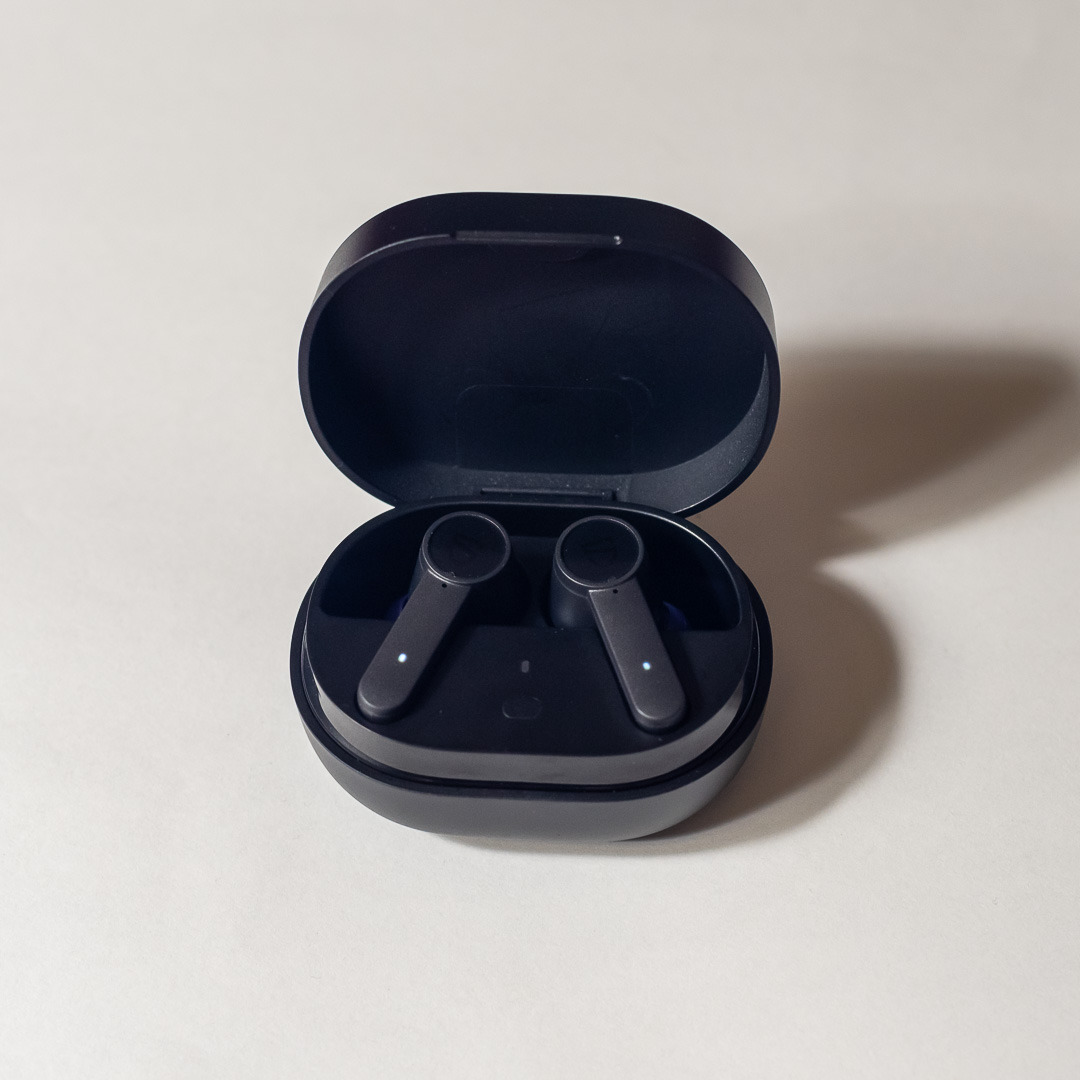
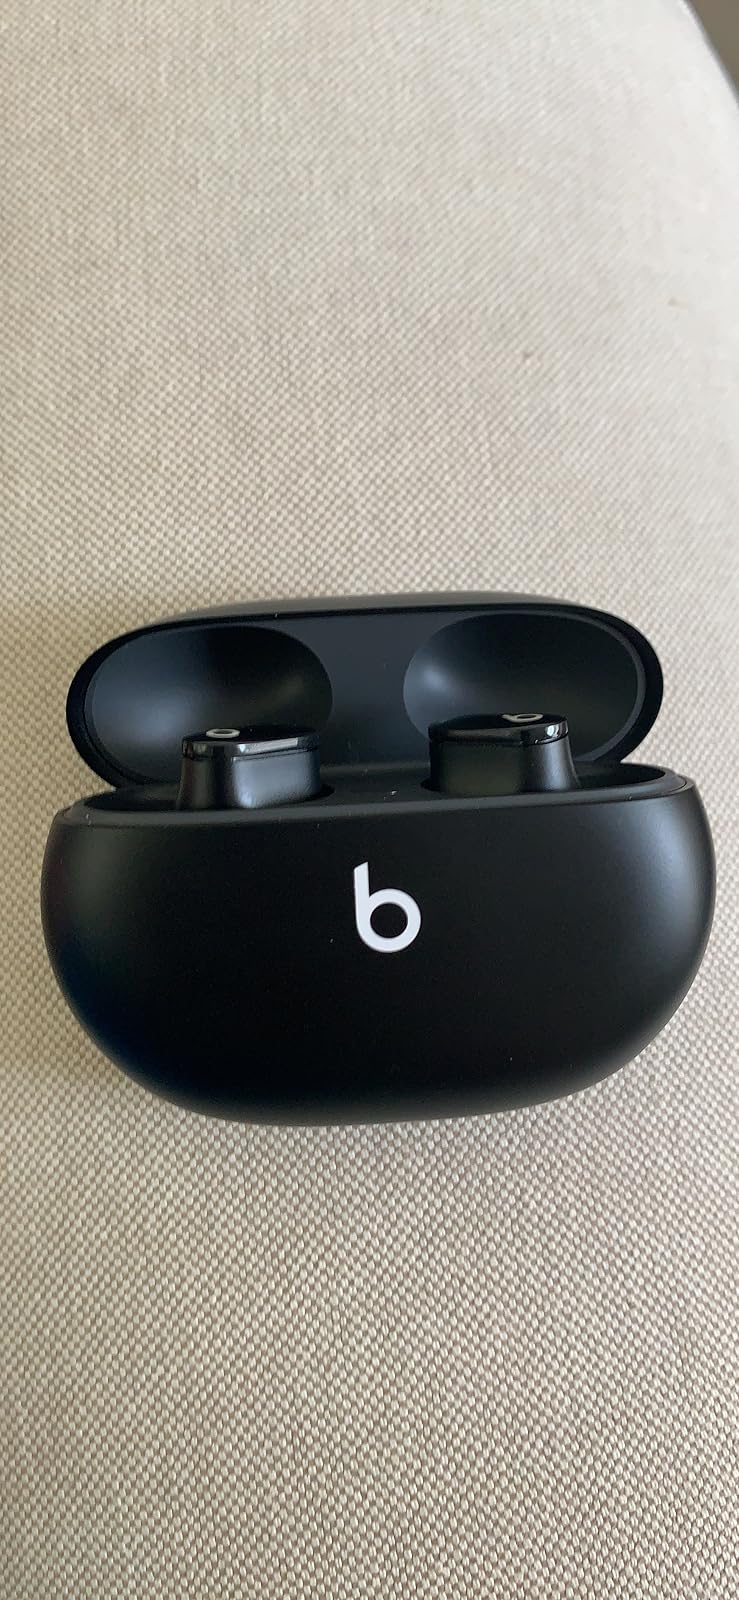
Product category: earbuds
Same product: no